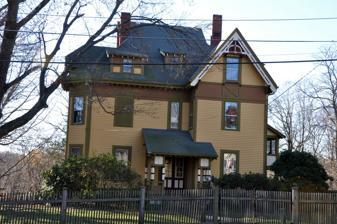
Building: Jacob Manning House
Country: United States of America
Year built: 1877
Historic house in Massachusetts, United States United States historic place Jacob Manning House U.S. National Register of Historic Places Show map of Massachusetts Show map of the United States Location 140 High Street, Reading, Massachusetts Coordinates 42°31′29.66″N 71°6′44.26″W / 42.5249056°N 71.1122944°W / 42.5249056; -71.1122944 Built 1877 Architectural style Stick/Eastlake MPS Reading MRA NRHP reference No. 84002745 Added to NRHP July 19, 1984 The Jacob Manning House is a historic house in Reading, Massachusetts .  Built in 1877 for garden nursery owner Jacob Manning, this 2 + 1 ⁄ 2 -story wood-frame house is an excellent local example of Stick style architecture.  It has a steeply pitched roof, multiple gables, tall thin windows, and decorative half-timber woodwork.  The owner, Jacob Manning, owned one of the largest nurseries in the area, and was responsible for the landscaping of the Massachusetts pavilion at the 1893 Chicago World Fair . The house was listed on the National Register of Historic Places in 1984. See also National Register of Historic Places listings in Reading, Massachusetts National Register of Historic Places listings in Middlesex County, Massachusetts References